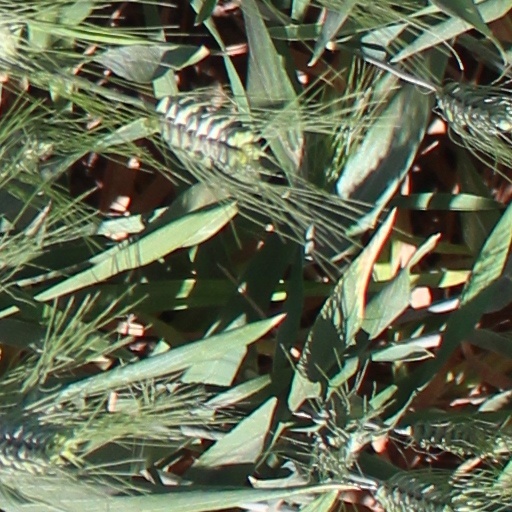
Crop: wheat